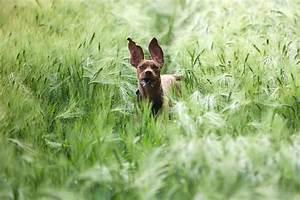
dog